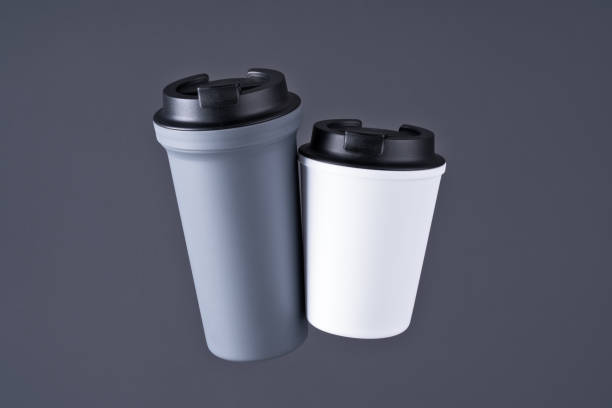
Adjective: longer
Antonym: shorter